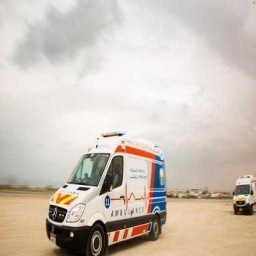
Label: ambulance